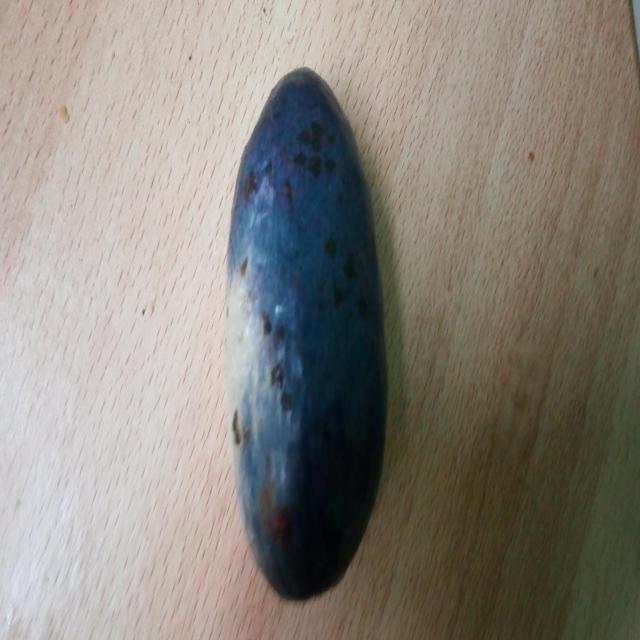
Plum grade: unaffected